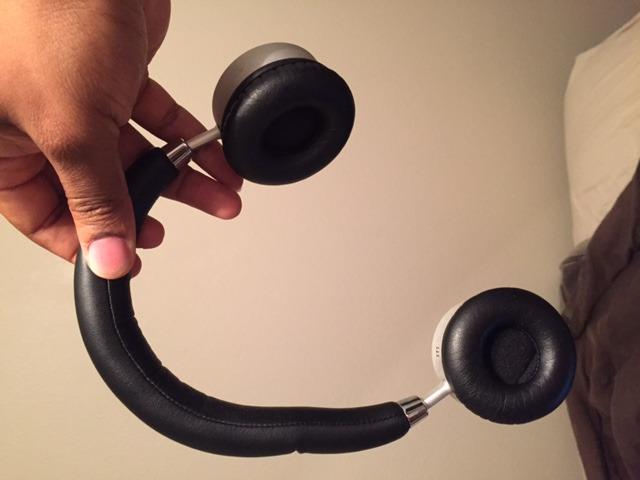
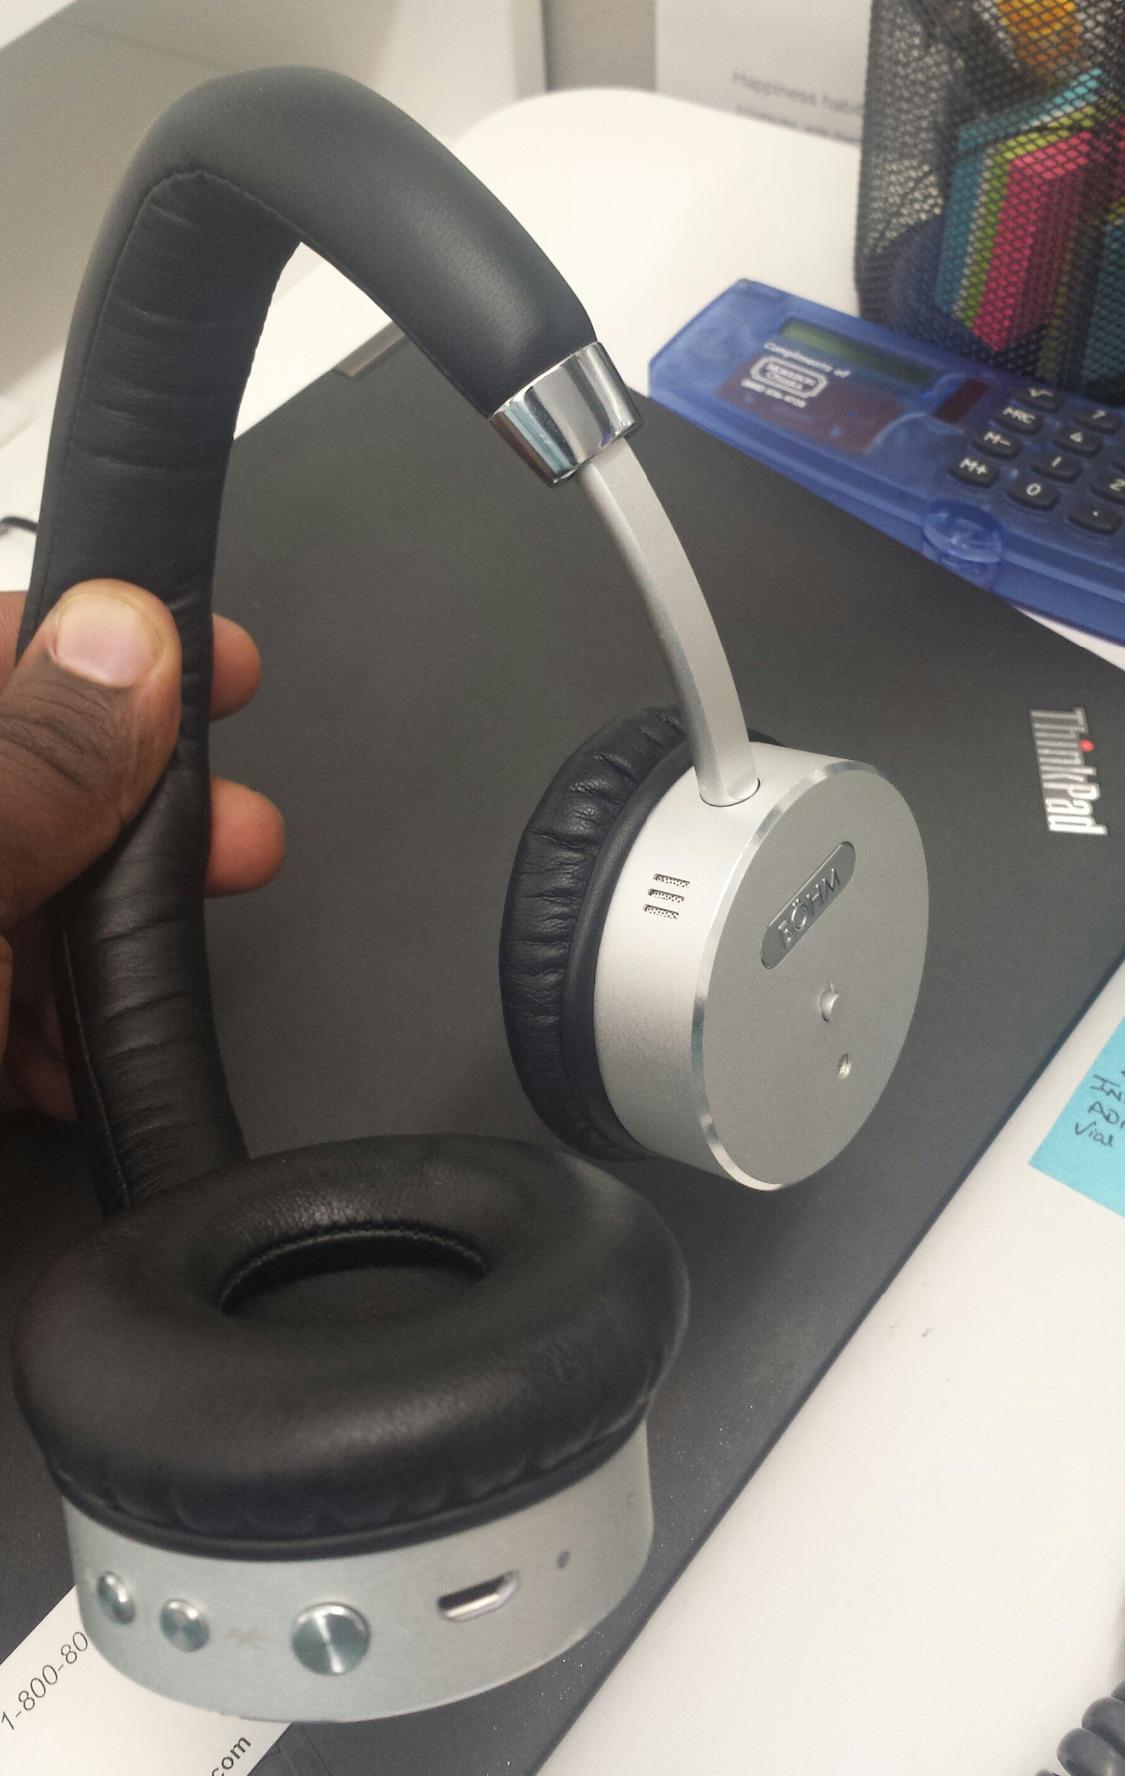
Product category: headphones
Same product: yes